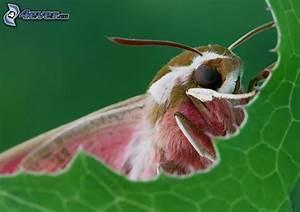
butterfly